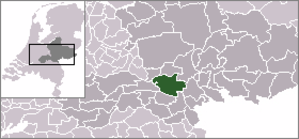
Overbetuwe est une commune néerlandaise, dans la province de Gelderland. La commune est constituée des villages d'Andelst, Driel, Elst, Hemmen, Herveld, Heteren, Homoet, Loenen, Oosterhout, Randwijk, Slijk-Ewijk, Valburg et Zetten.